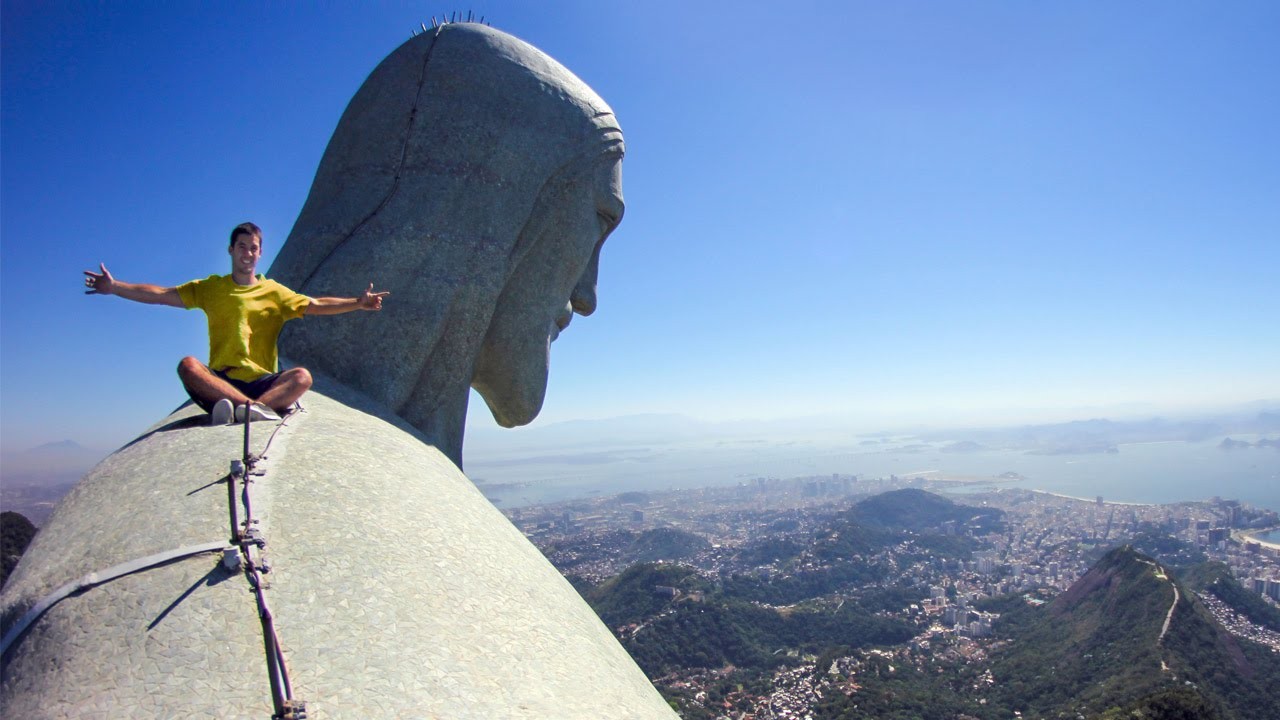
Landmark: Christ the Reedemer